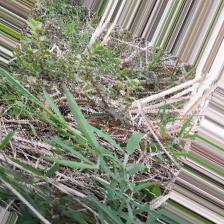
Label: Normal